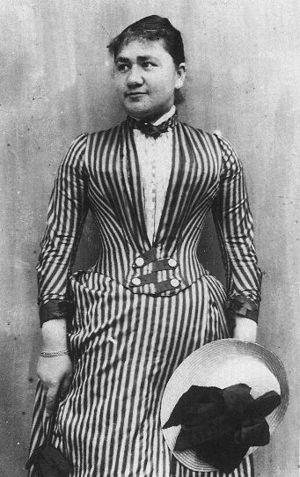
Albert Einstein né le 14 mars 1879 à Ulm, dans le Wurtemberg, et mort le 18 avril 1955 à Princeton, dans le New Jersey, est un physicien théoricien. Il fut successivement allemand, apatride, suisse et de double nationalité helvético-américaine. Il épousa Mileva Marić, puis sa cousine Elsa Einstein.